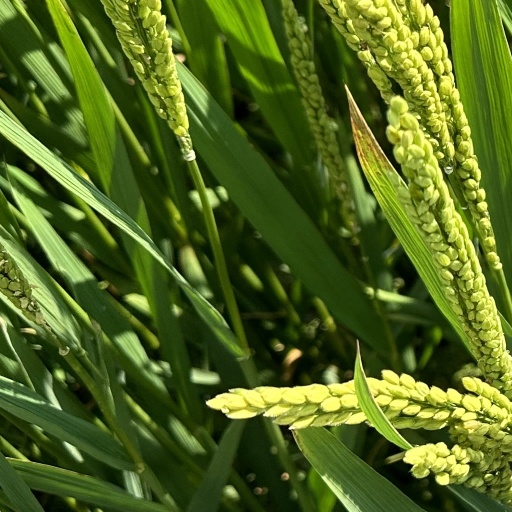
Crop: rice